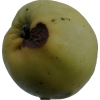
Label: Apple 13